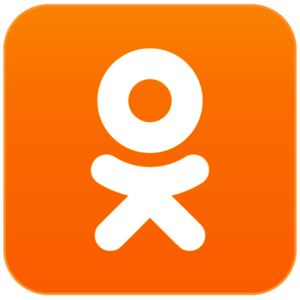
Odnoklassniki est un site web de réseautage social russe créé en 2006 par Albert Popkov. Il permet à ses utilisateurs de retrouver d'anciens camarades qui ont partagé leur scolarité à travers toute la Russie et ses anciennes républiques socialistes soviétiques. Le site compte plus de 148 millions d'inscrits en mars 2012, pour 31 millions de visiteurs par jour.